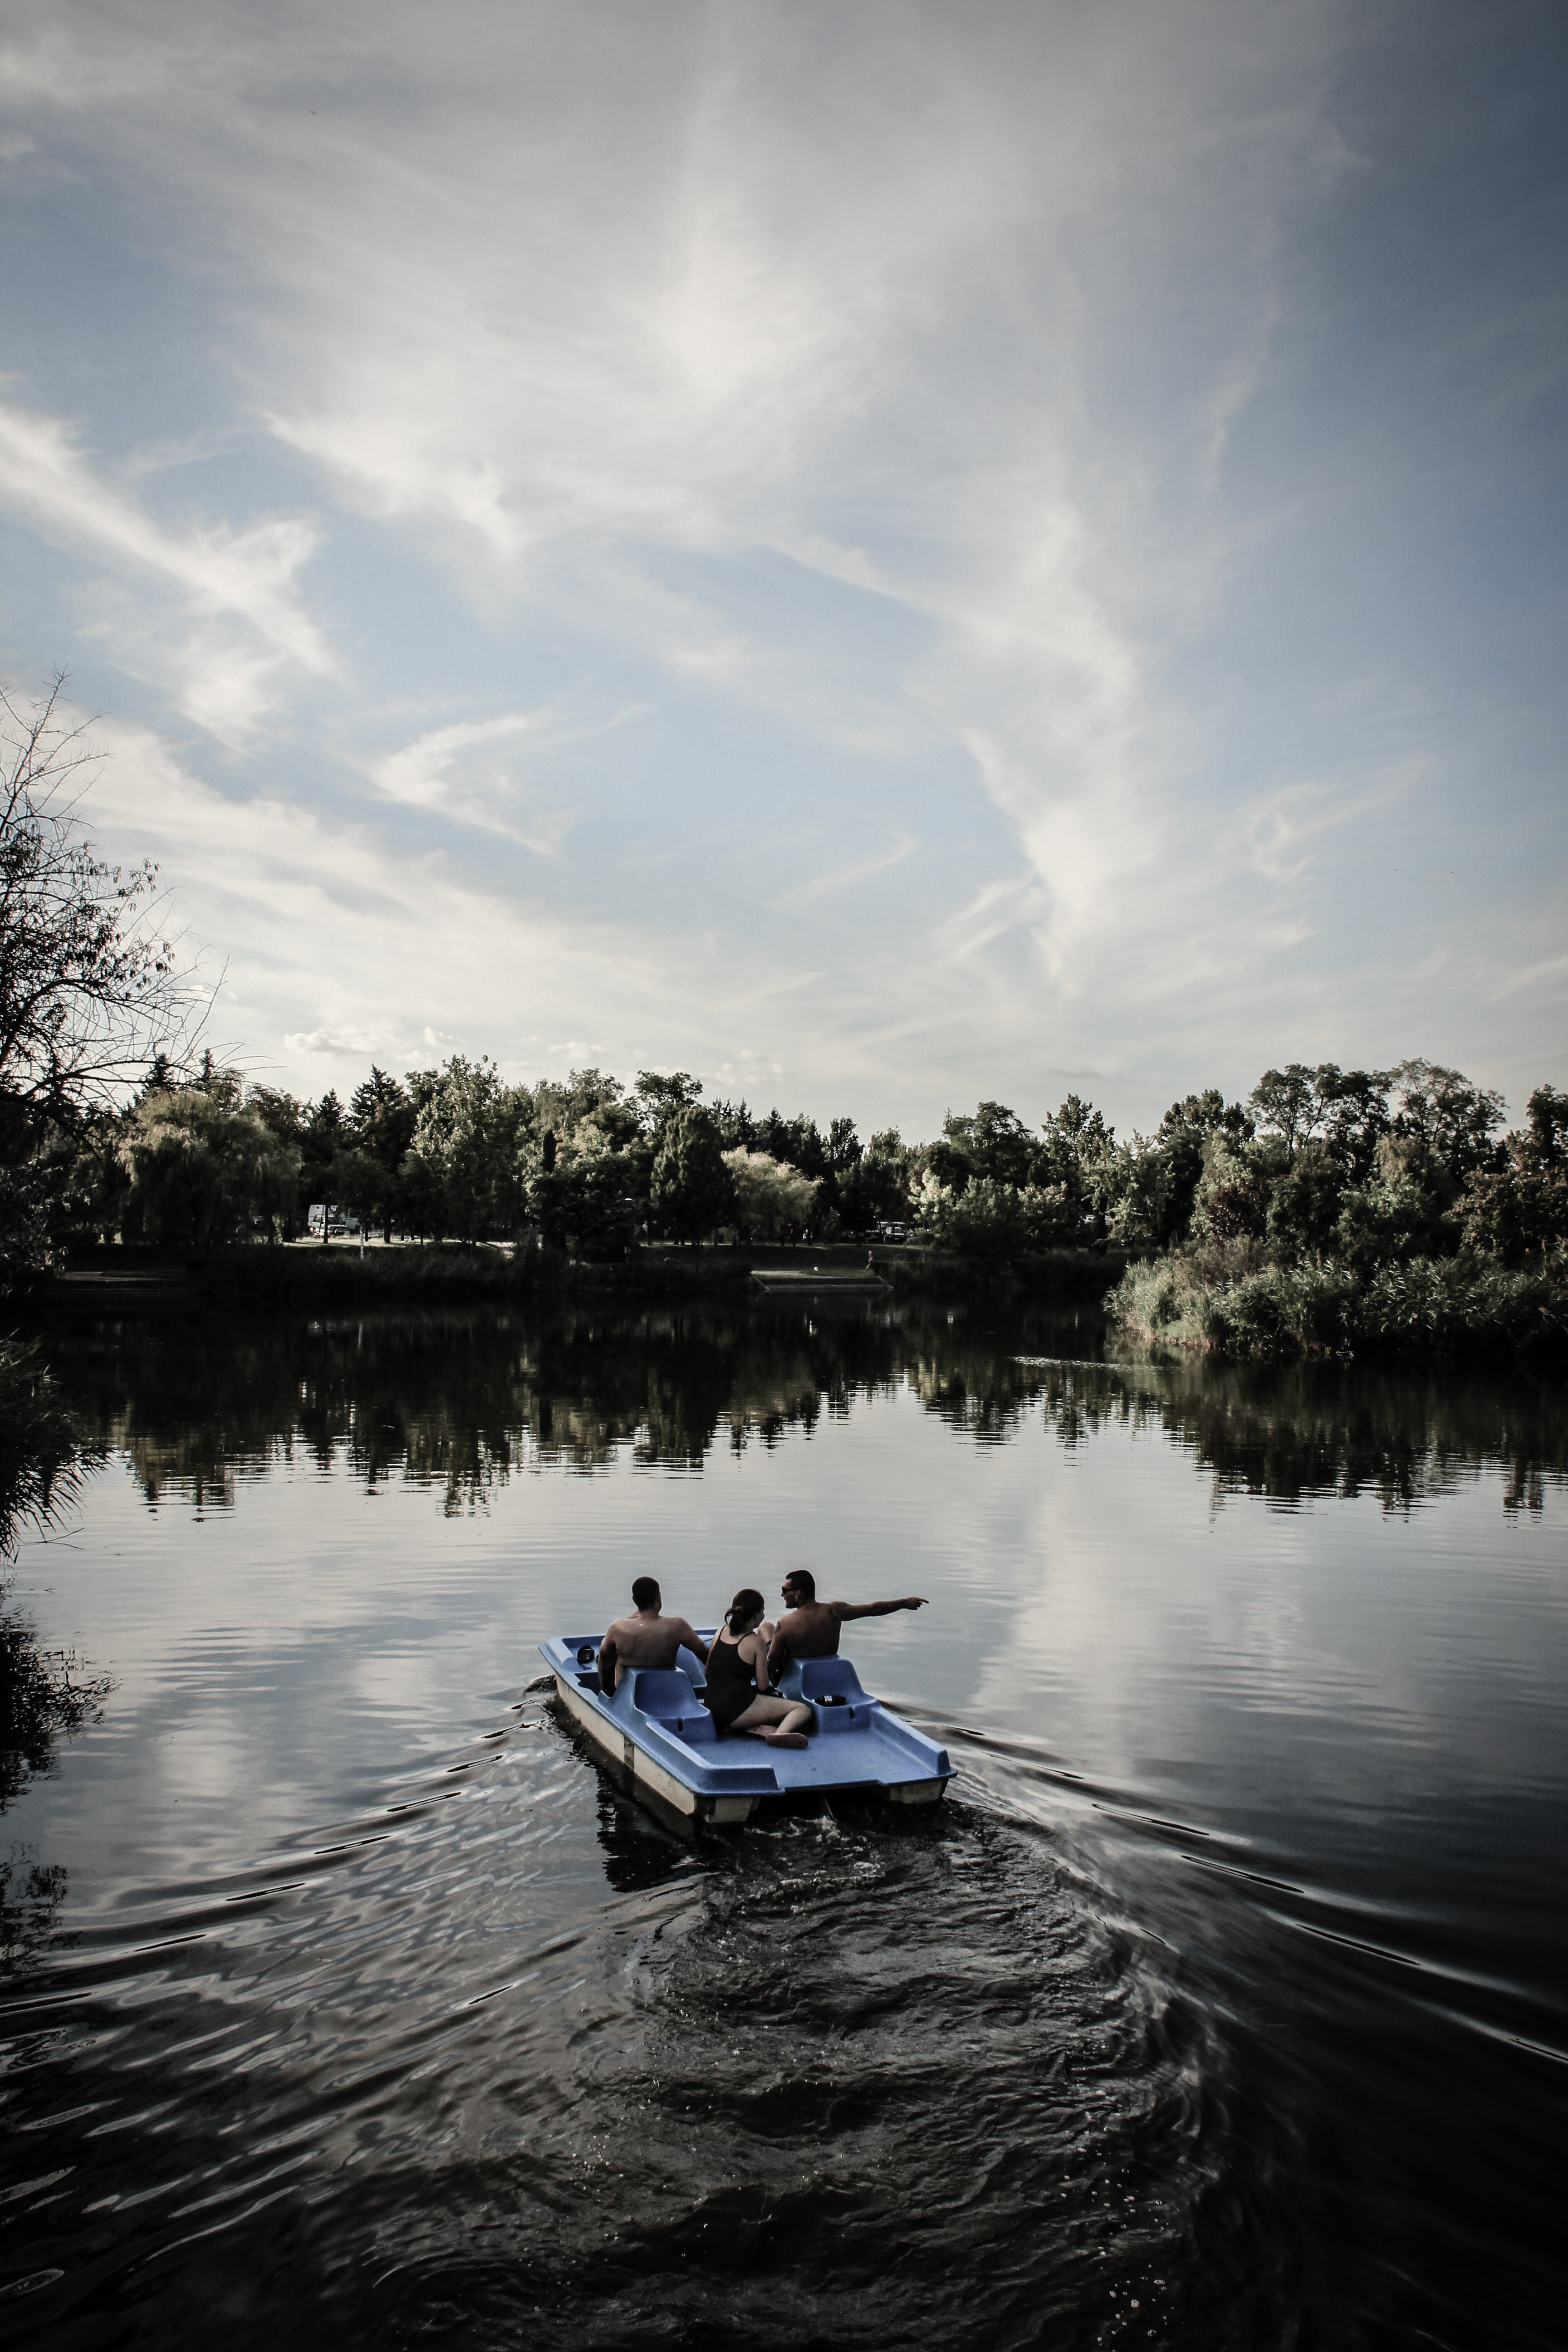
landscape, sea, water, nature, horizon, mountain, light, cloud, sky, sun, boat, camera, sunlight, morning, lake, wind, river, photo, summer, sign, heart, evening, dish, reflection, vehicle, relax, collection, lens, gear, holiday, italy, machine, blue, tourism, waterway, parcel, excursion, clouds, relaxation, illustration, boating, signs, drops, passion, vista, nero, icon, watercraft, minolta, graphics, icons, objective, vector, useful, analog picture, amici, paparazzo, perdal, stylize